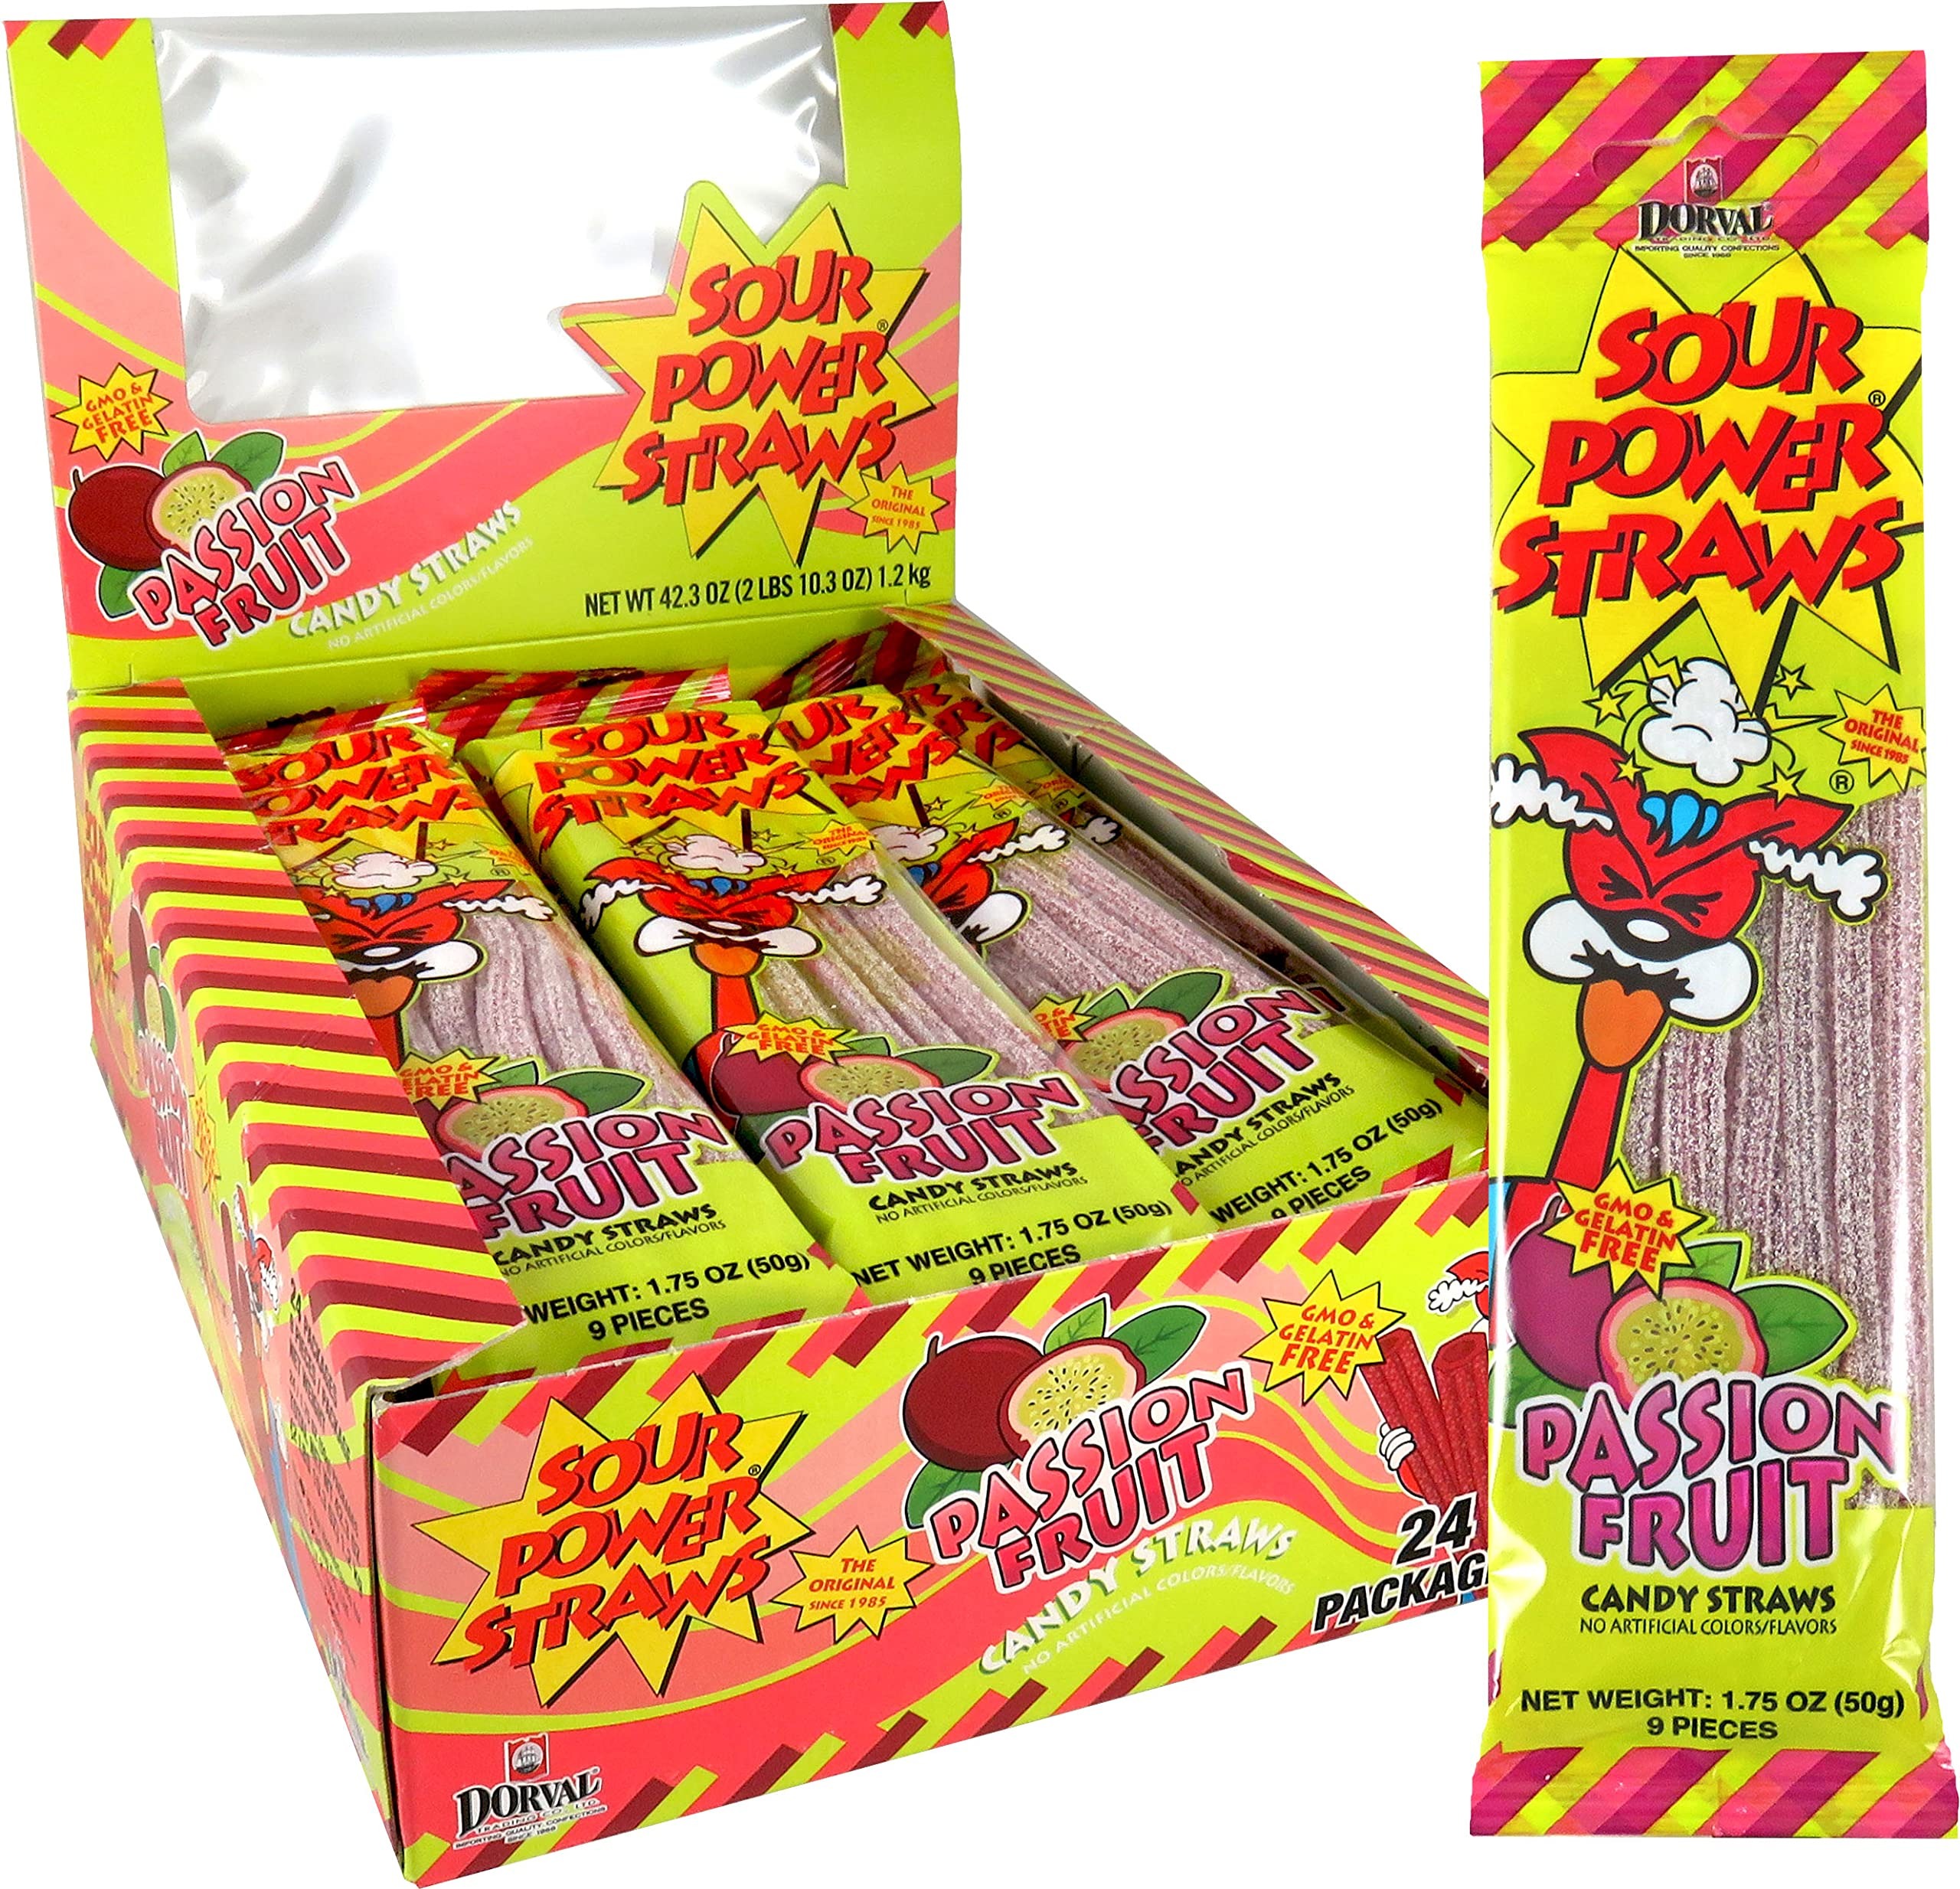
Item Name: Sour Power Candy Straws, Passion Fruit, 1.75 oz (Pack of 24)
Bullet Point 1: A SOUR CANDY LEGEND: First introduced in 1985, Sour Power Candy Straws revolutionized the sour candy world as pioneers of the trend, delivering bold, tangy flavors loved by candy fans for decades.
Bullet Point 2: EXOTIC PASSION FRUIT ZING: Sour Power Passion Fruit Candy Straws offer a vibrant tropical flavor with a tangy sour sugar coating, creating a uniquely bold and refreshing taste adventure.
Bullet Point 3: SUGAR-COATED GOODNESS: Sour Power Candy Straws feature a chewy texture and iconic straw shape, coated with a perfectly tangy sugar blend that creates an irresistible sweet-and-sour experience.
Bullet Point 4: FLAVORFUL VARIETY FOR EVERY TASTE: Sour Power Candy Straws offer an exciting array of flavors, from classic Strawberry and Blue Raspberry to bold Watermelon and Wild Cherry, ensuring a favorite for every sour candy lover.
Bullet Point 5: VEGAN-FRIENDLY TREATS: Enjoy Sour Power Candy Straws guilt-free! Many varieties are vegan-friendly, crafted without gelatin or animal-derived ingredients, making them perfect for plant-based candy lovers.
Value: 24.0
Unit: Count

Price: 31.9